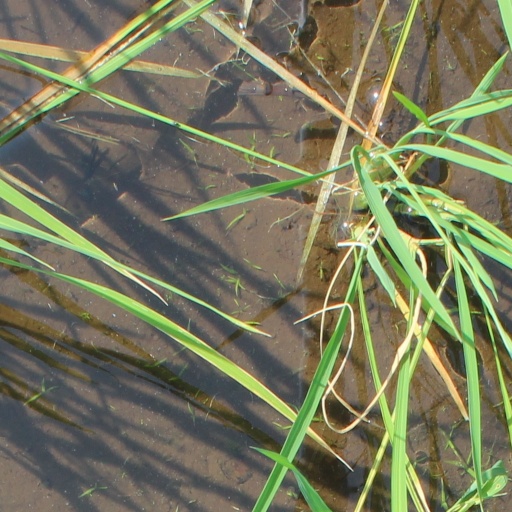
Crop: rice